Peru, Illinois

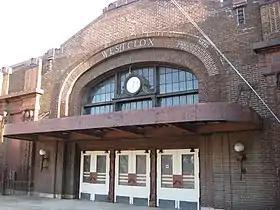
Westclox Building

Since the first steamboat "Traveler" reached Peru in 1831, the city had high hopes of being the western terminus for the Illinois & Michigan Canal. LaSalle won that designation, but Peru became a busy steamboat port at the head of navigation on the Illinois River. Captain McCormick was involved in the Five Day Line, making record fast trips between Peru and St. Louis, Missouri. Senator Gilson reported to land surveyor, Grenville Dodge, that the town would soon outstrip Chicago due to its favorable location along the river and railroads.